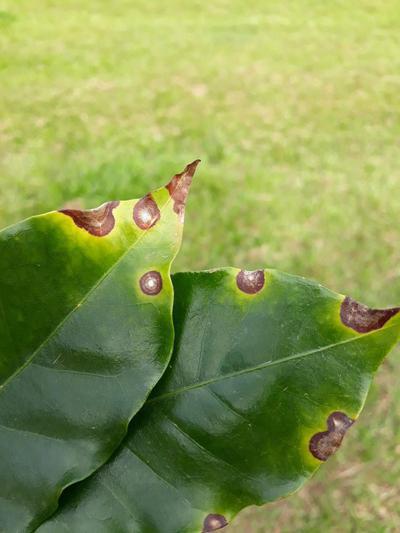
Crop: unknown
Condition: coffee_coffee_brown_eye_spot